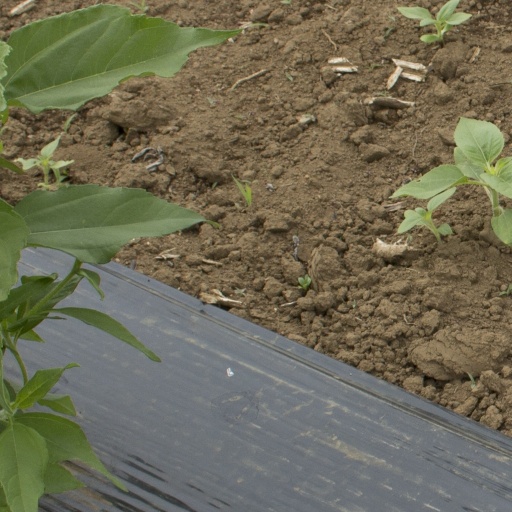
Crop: Jerusalem artichoke